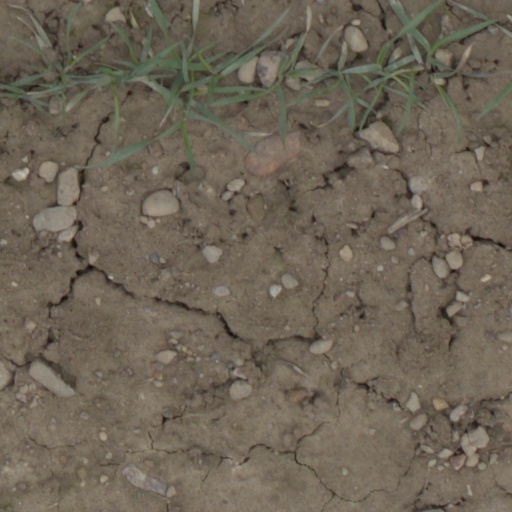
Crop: wheat